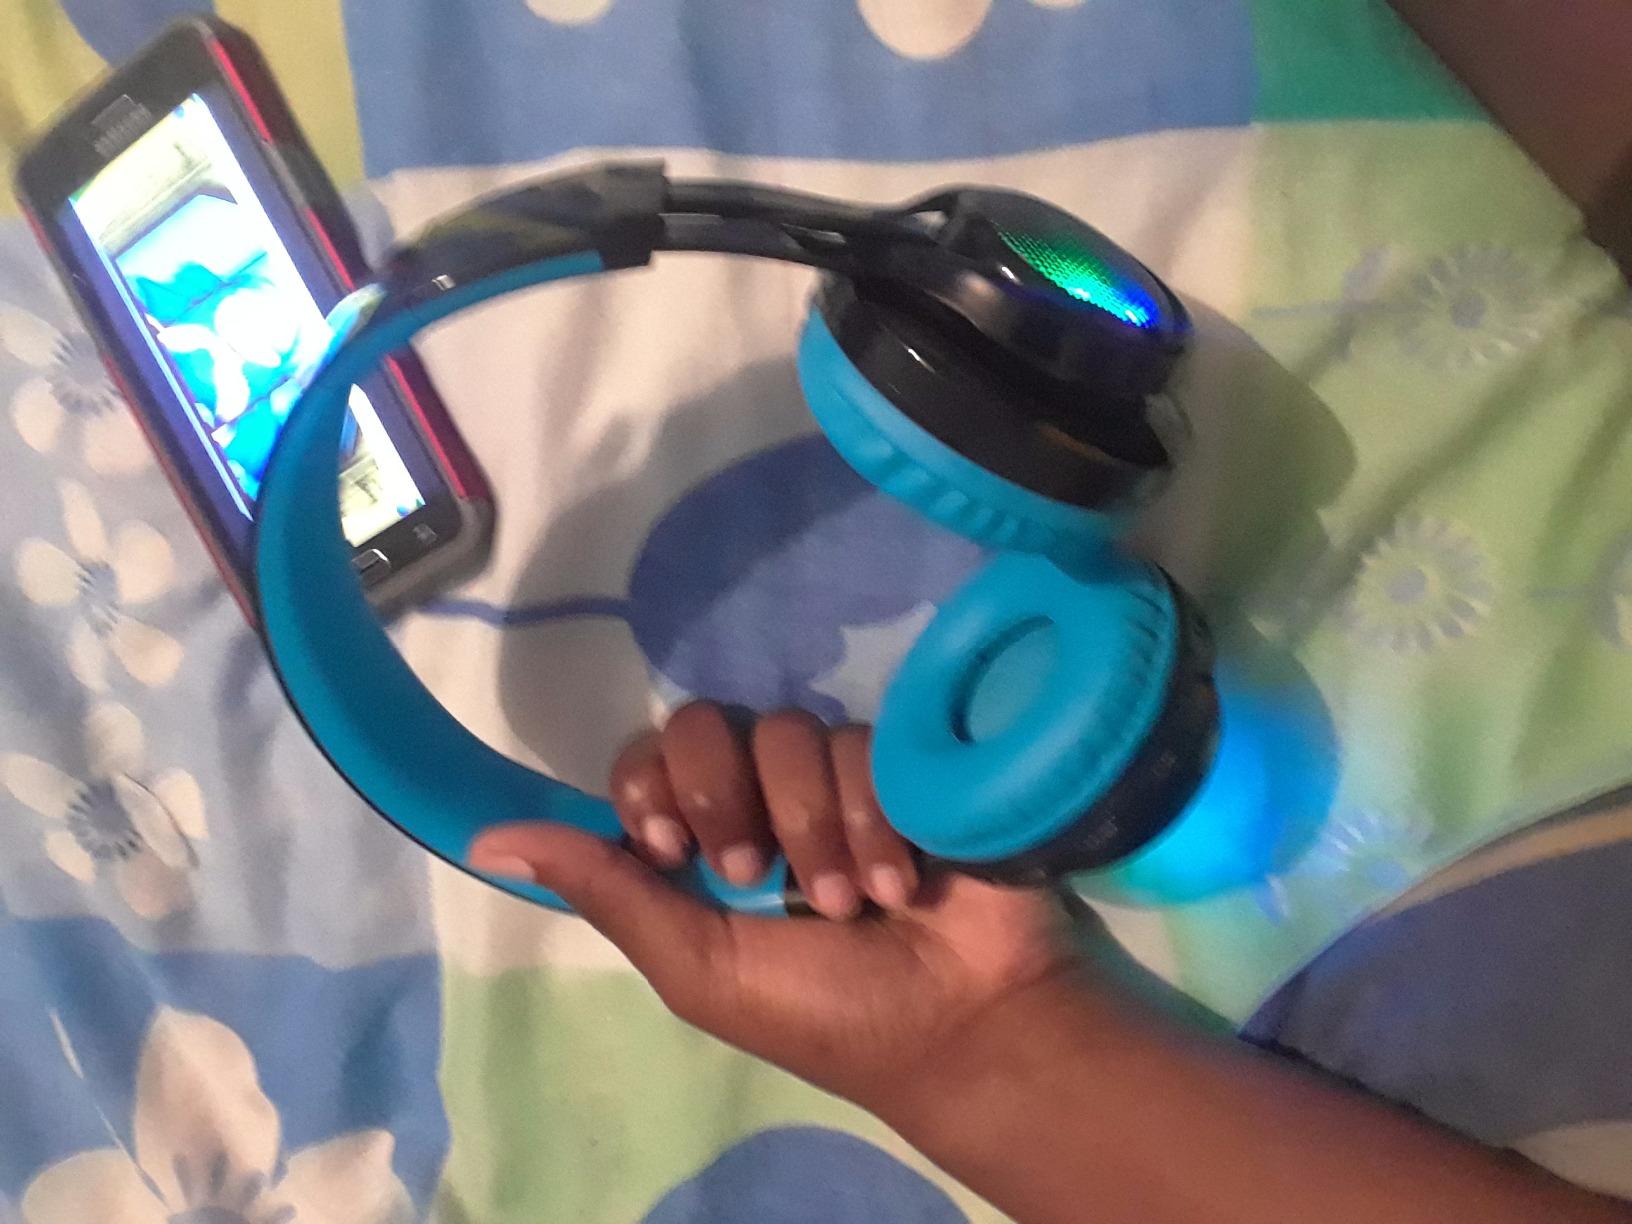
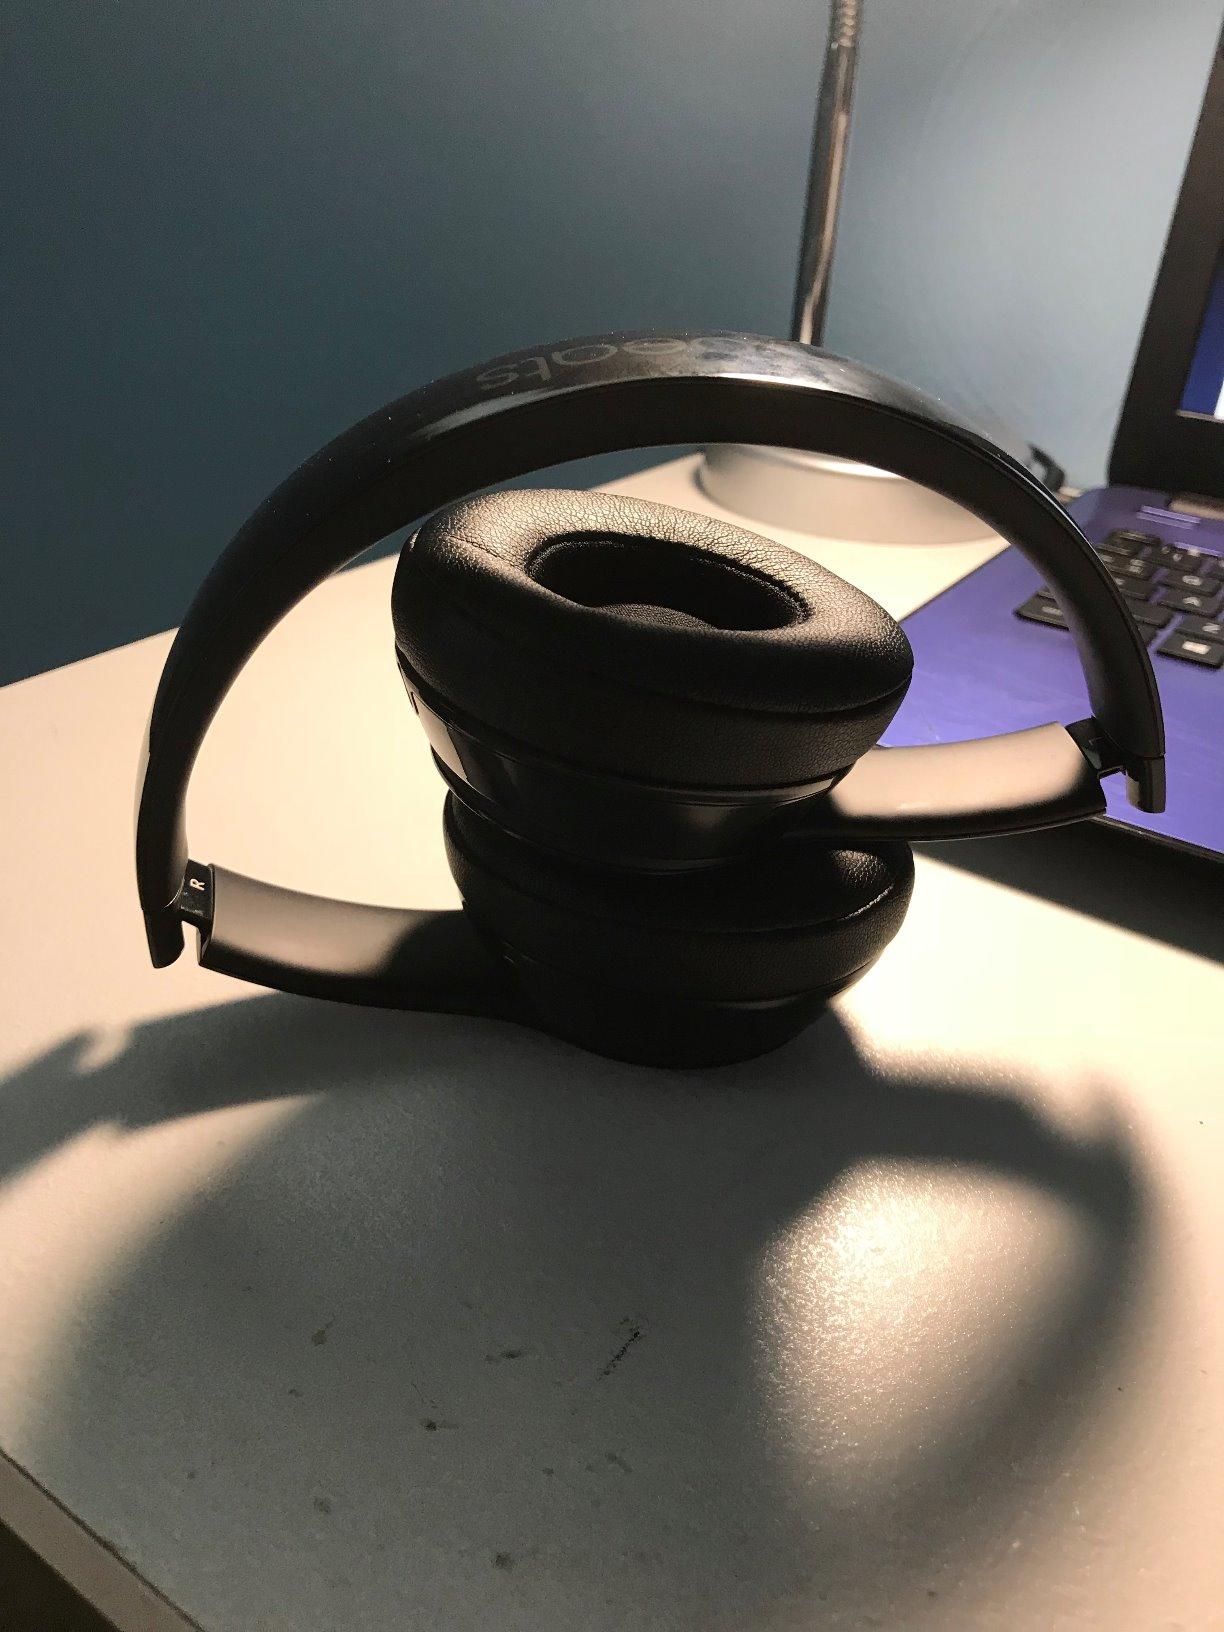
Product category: headphones
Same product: no